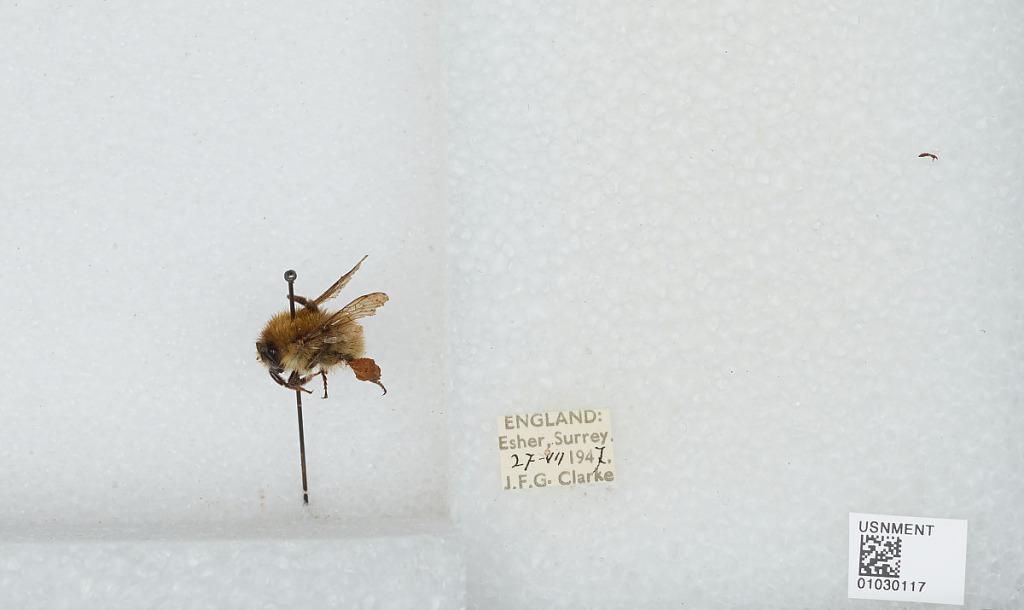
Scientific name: Bombus (Thoracobombus) pascuorum (Scopoli)
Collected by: J. Clarke
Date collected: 1947-7-27
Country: United Kingdom
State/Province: England
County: Surrey
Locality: Esher
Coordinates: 51.3691, -0.365